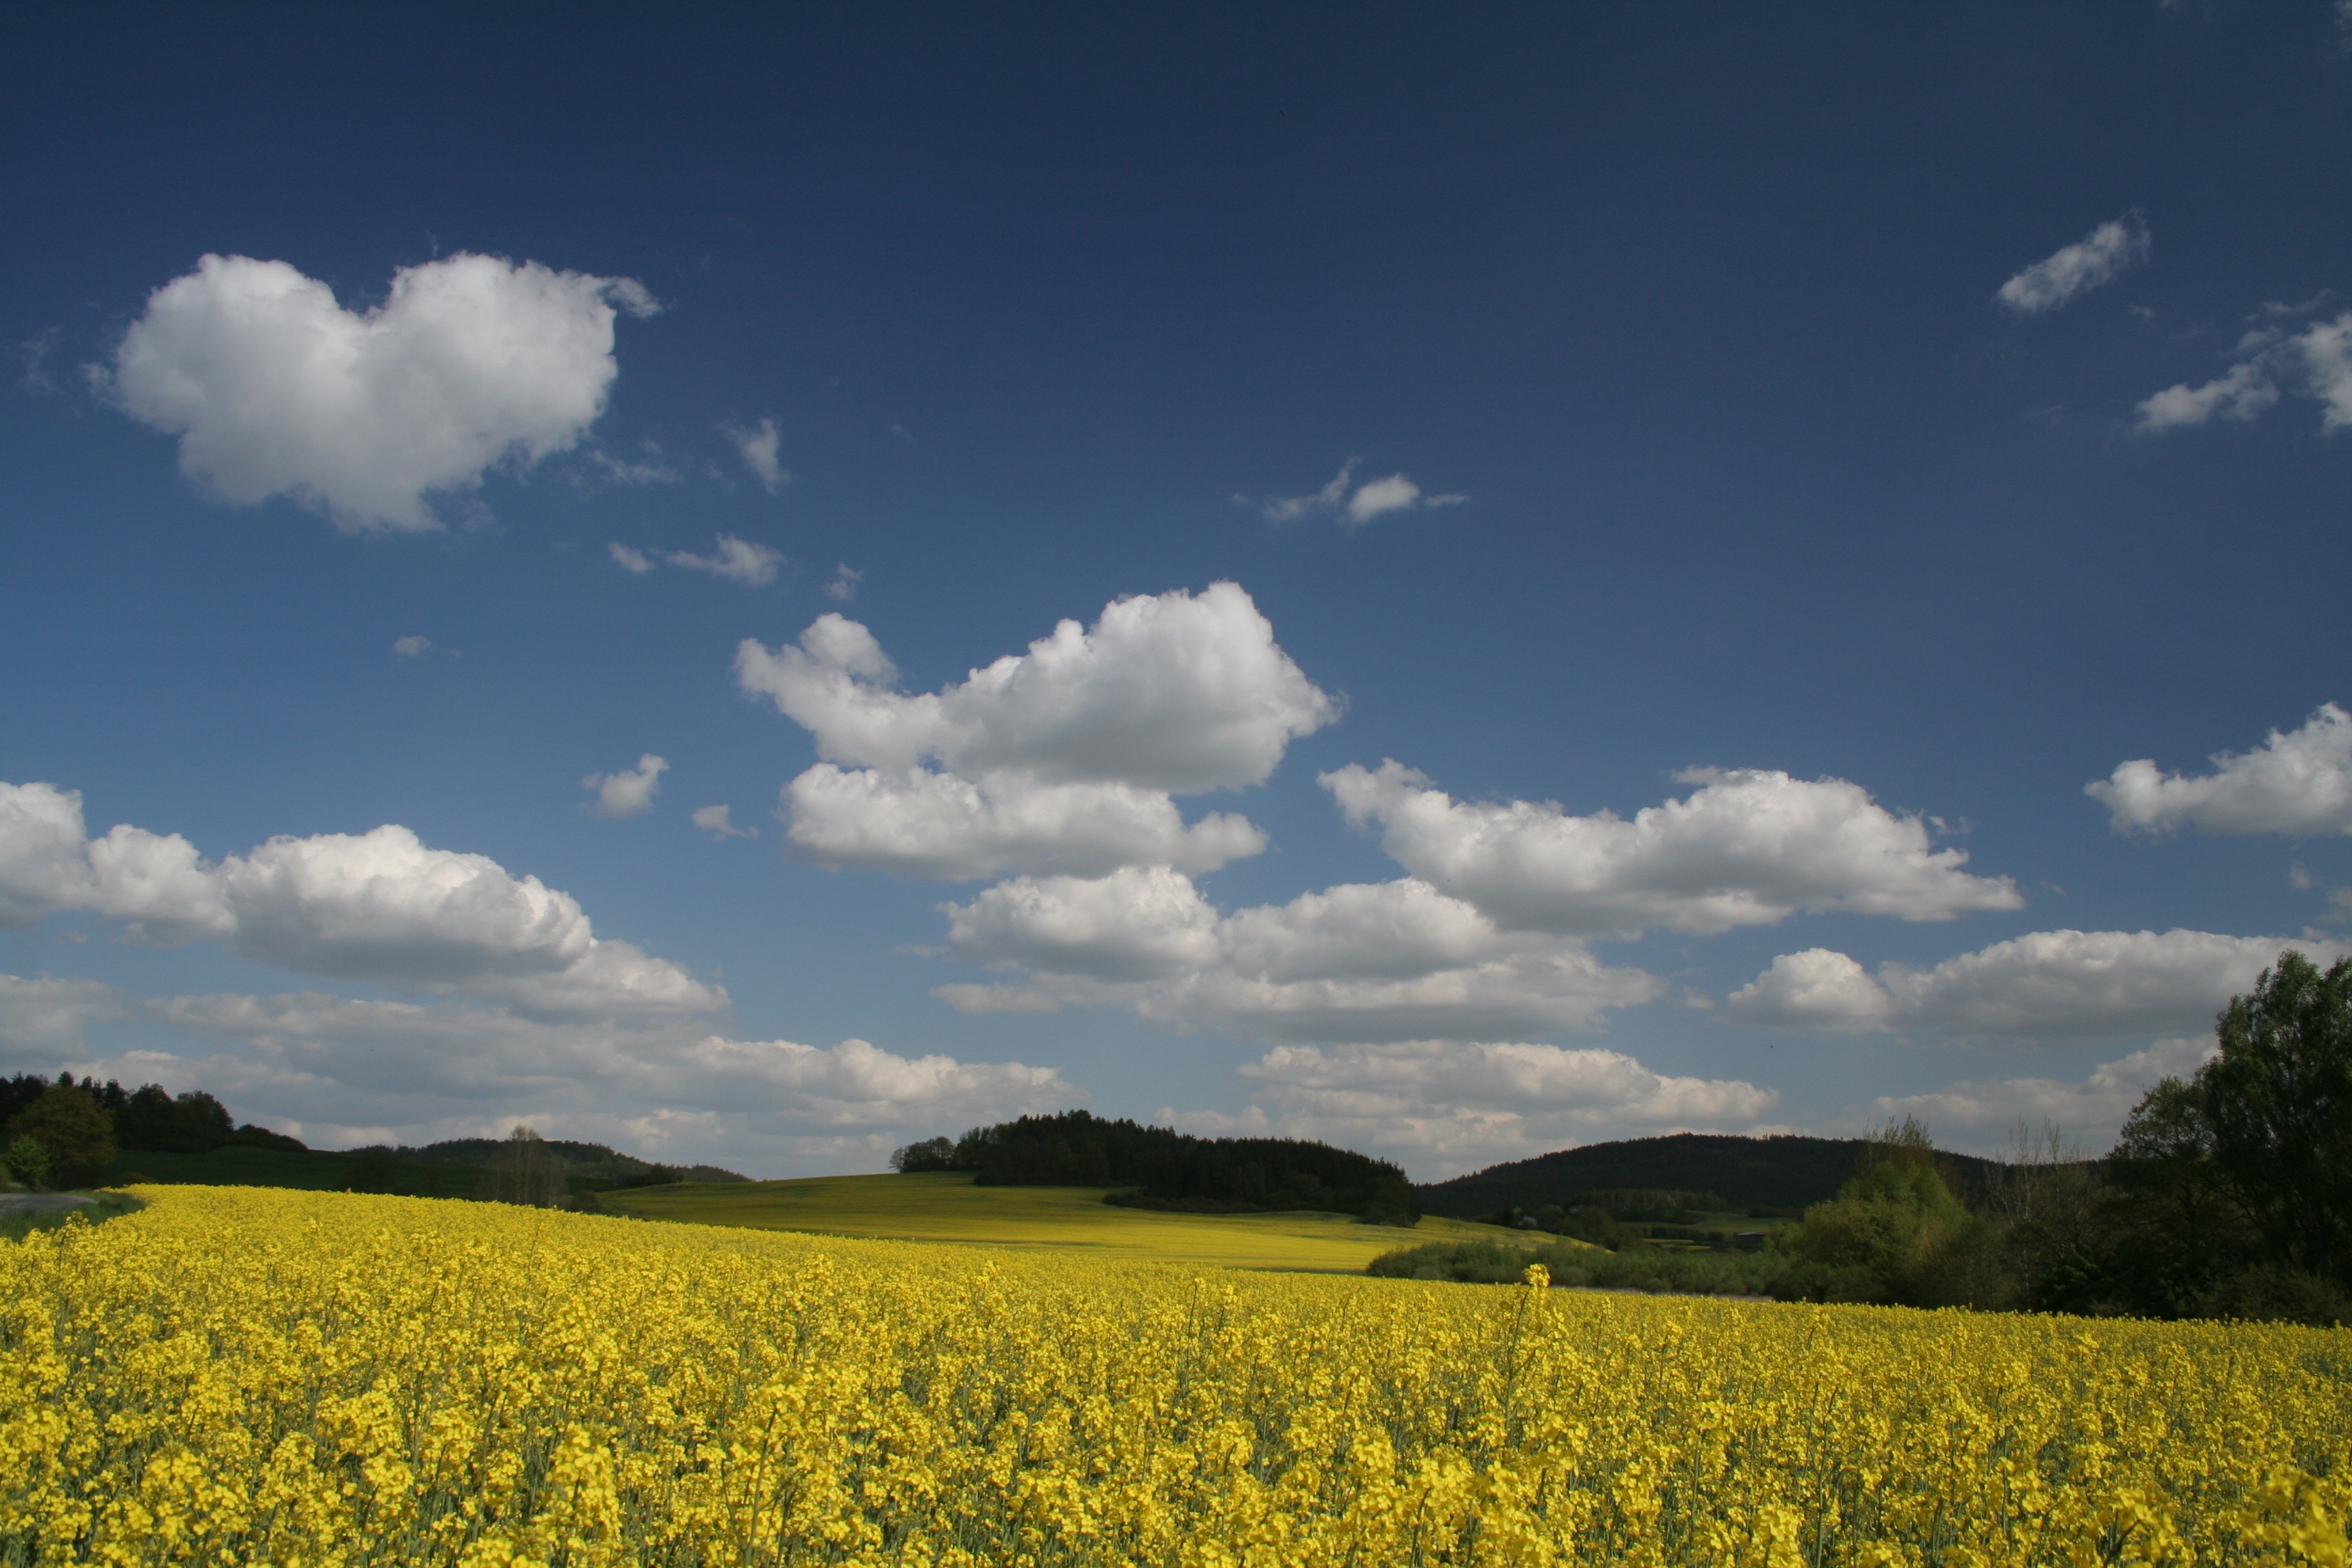
landscape, nature, forest, grass, horizon, cloud, plant, sky, field, meadow, prairie, sunlight, flower, summer, food, distance, heaven, produce, vegetable, crop, peace, blue, freedom, yellow, agriculture, plain, rapeseed, blue sky, trees, clouds, grassland, cyan, canola, brassica, rape, rural area, flowering plant, grass family, land plant, mustard plant, mustard and cabbage family